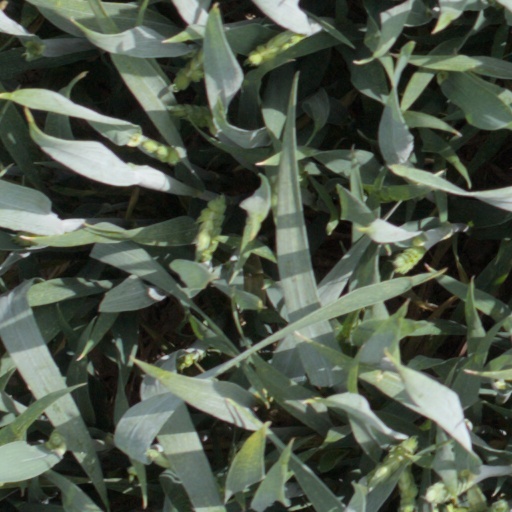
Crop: wheat